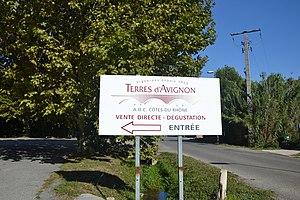
panneau d'entrée de la cave coopérative viticole de Châteauneuf de Gadagne
Le gadagne, ou côtes-du-rhône villages Gadagne, est un vin, protégé par une AOC, produit sur les communes de Châteauneuf-de-Gadagne, Caumont-sur-Durance, Morières-lès-Avignon, Saint-Saturnin-lès-Avignon et Vedène, dans le département de Vaucluse.